Aryan certificate

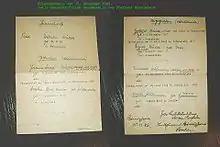
A 1943 "Ariernachweis"

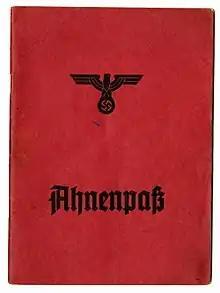
"Ahnenpaß"

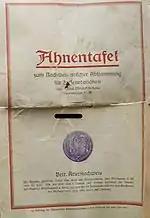
"Ahnentafel" used as "Ariernachweis"

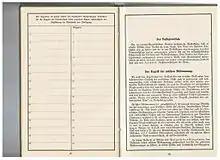
Page 41: "The Racial Principle / The concept of Aryan descent" ("an Englishman ... or Czech, a Pole ... akin to an Aryan")

In Nazi Germany, the Aryan certificate or Aryan passport was a document which certified that a person was a member of the presumed Aryan race. Beginning in April 1933, it was required from all employees and officials in the public sector, including education, according to the Law for the Restoration of the Professional Civil Service. It was also a primary requirement to become a Reich citizen for those who were of German or related blood (Aryan) and wanted to become Reich citizens after the Nuremberg Laws were passed in 1935. A "Swede or an Englishman, a Frenchman or Czech, a Pole or Italian" was considered to be related, that is, "Aryan". After 1936, Iranians were also known as related blood (Aryan) like the Germans.